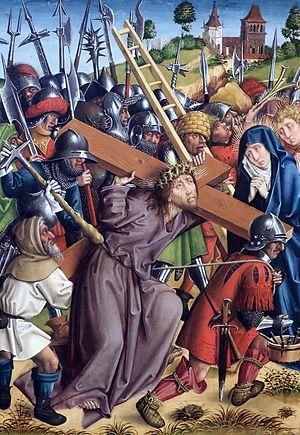
Hans Hirtz est un peintre allemand du gothique tardif du Rhin supérieur. Il est documenté à Strasbourg de 1421 à 1462/65, et est considéré comme un artiste remarquable encore dans des sources du XVIᵉ siècle.